Kokdu: Season of Deity

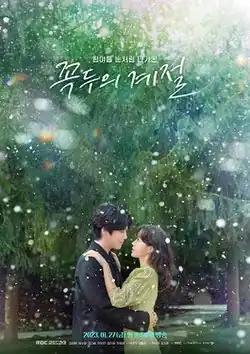
Promotional poster

Kokdu: Season of Deity is a 2023 South Korean television series starring Kim Jung-hyun, Im Soo-hyang, Kim Da-som, Ahn Woo-yeon, Kim In-kwon, and Cha Chung-hwa. It aired on MBC TV from January 27 to March 24, 2023, every Friday and Saturday at 21:50 (KST). It is also available for streaming on Wavve in South Korea, and on IQIYI, Viki and Viu in selected regions.